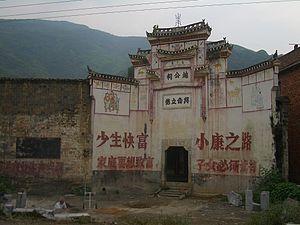
La religion traditionnelle chinoise, également appelée religion populaire chinoise, shenisme, est une religion polythéiste syncrétiste pratiquée par la majorité des Han, dans laquelle il faut inclure les écoles taoïstes.